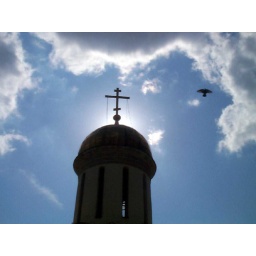
I was trying to get the sun exactly behind the cross and building when the bird flew in at the right time!